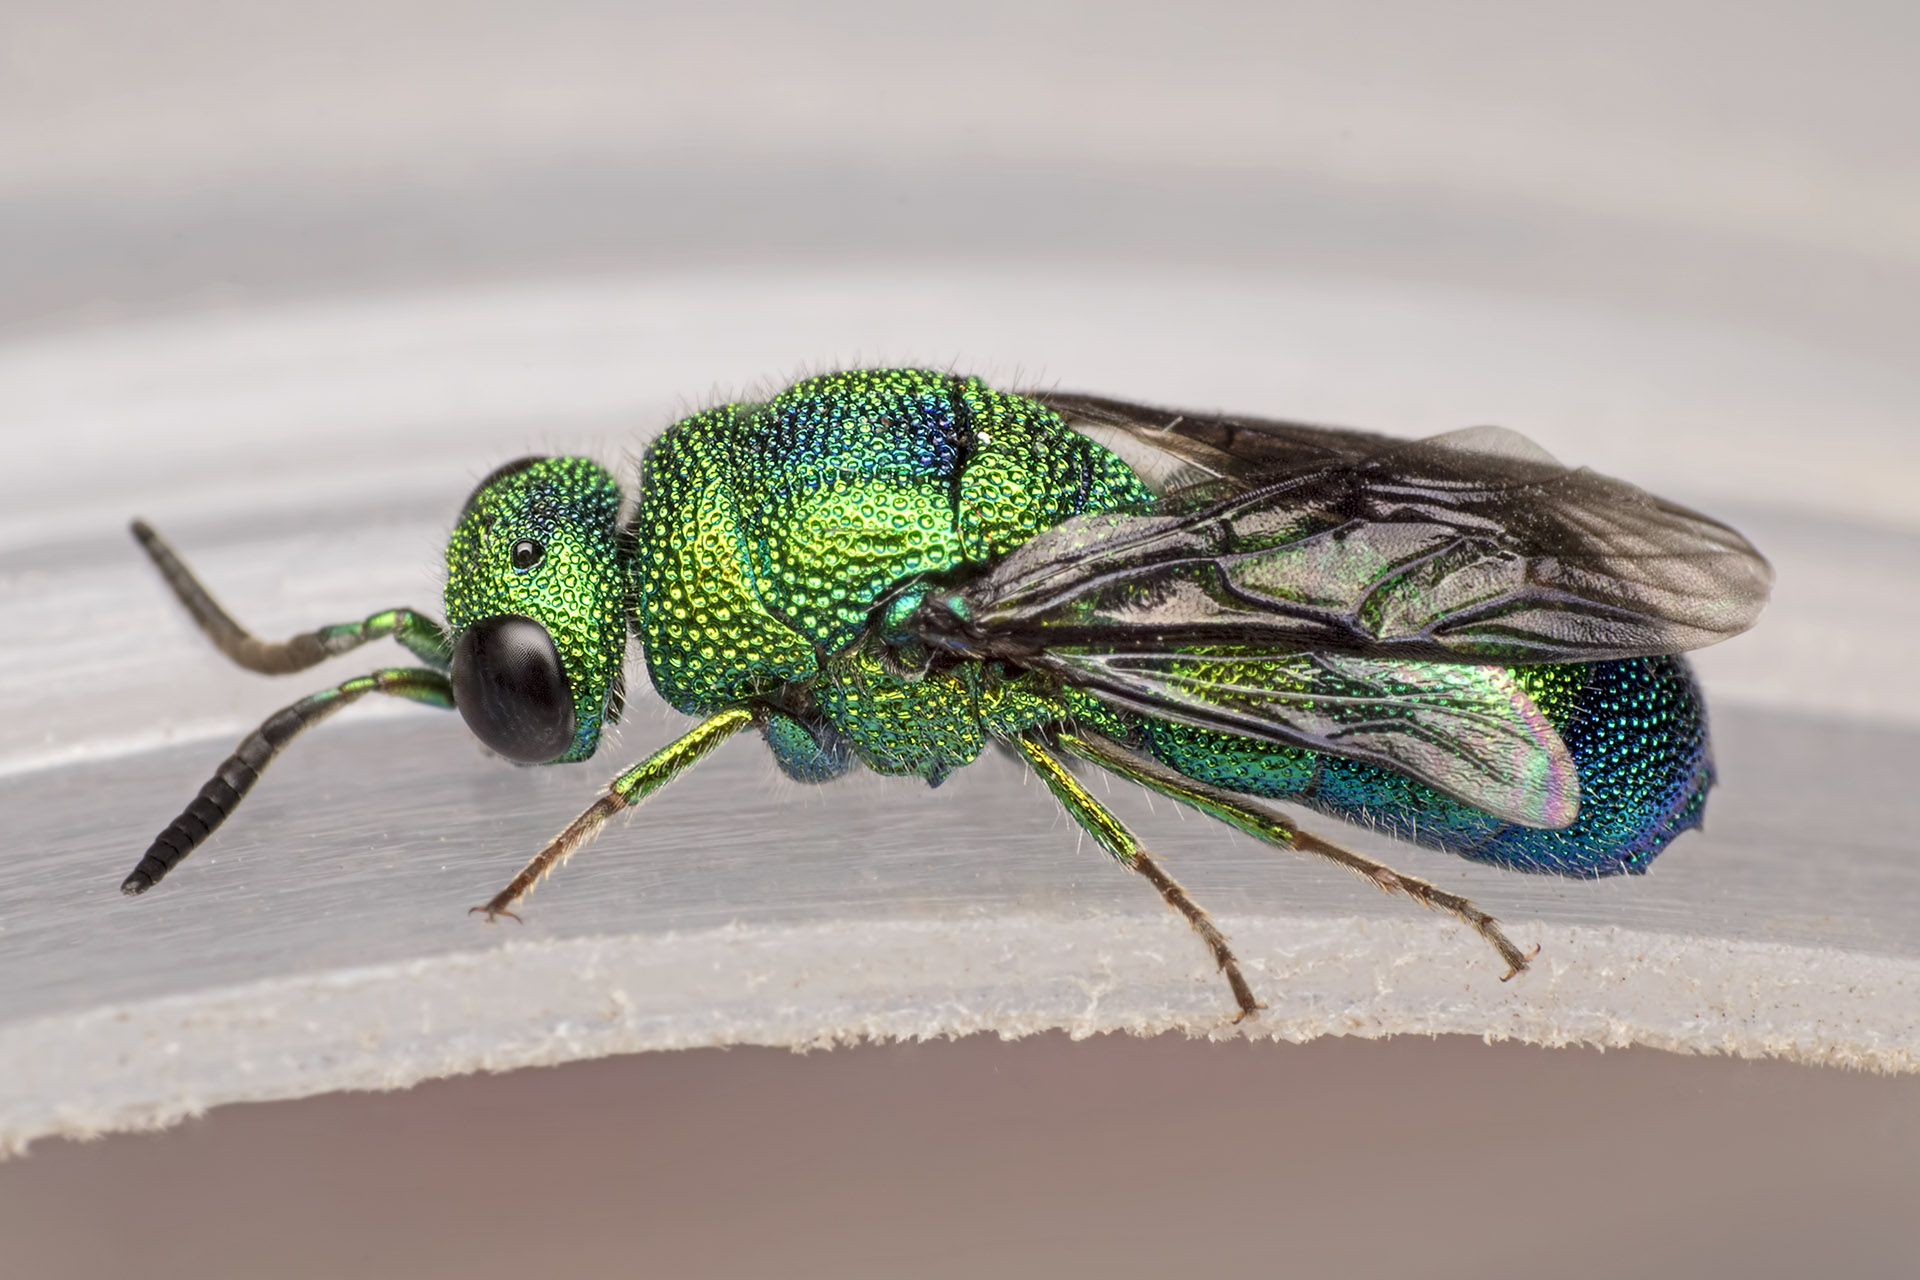
wing, green, insect, fauna, invertebrate, close up, chrysididae, india, arthropoda, wasp, ariansuresh, animalia, hexapoda, insecta, pterygota, neoptera, hymenopterida, hymenoptera, apocrita, saravanastreettnagar, chennai, tamilnadu, neewernwcup, reversemacro, 750d2016img7846, cuckoowasp, jewelwasp, chrysidoidea, chrysis, macro photography